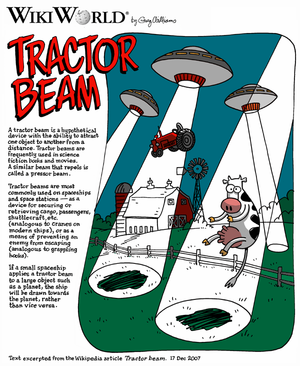
En science-fiction, un rayon tracteur déplace un ou plusieurs objet à distance, comme un grappin géant.